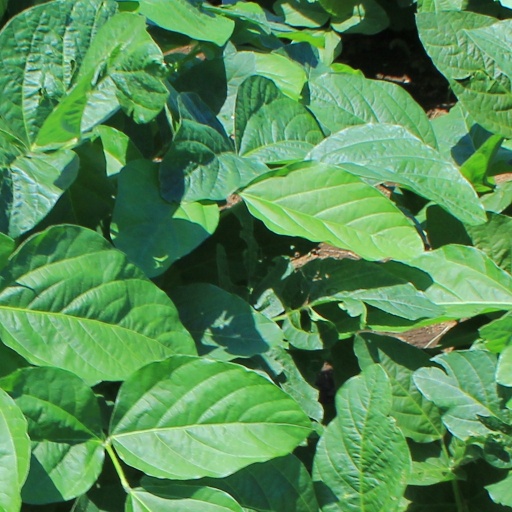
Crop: soybean